Jan Erasmus Quellinus

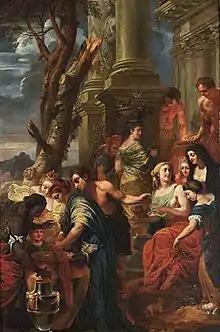
"Thetis dips Achilles in a vase with water from the Styx"

Jan Erasmus Quellinus (1634 in Antwerp – 11 March 1715 in Mechelen) was a Flemish painter and draughtsman and a member of the famous Quellinus family of artists. He was one of the last prominent representatives of the great Flemish school of history and portrait painting in the 17th century. His work displays the classicizing influences of his father Erasmus Quellinus the Younger and Paolo Veronese. Mainly active in his native Antwerp, he worked for some time in Vienna for the Habsburg court as a court painter to Emperor Leopold I.